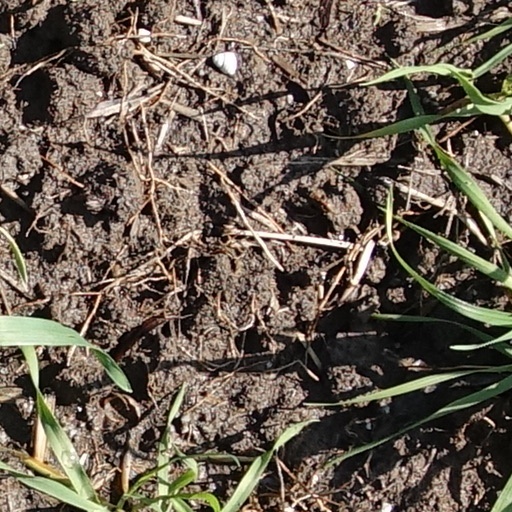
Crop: wheat